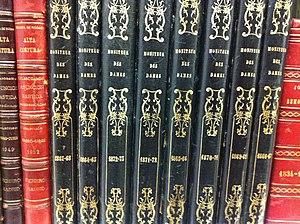
Le Journal des dames et des modes est l'une des premières revues de mode illustrées françaises, créée en 1797 par le libraire Sellèque, reprise en 1801 par Pierre Antoine Leboux de La Mésangère et disparue en 1839. Ce périodique a paru sous plusieurs noms : Journal des dames, Costumes parisiens, Journal des modes ou Journal des dames, Journal de la Mésangère et enfin Gazette des salons pour ses dernières parutions.